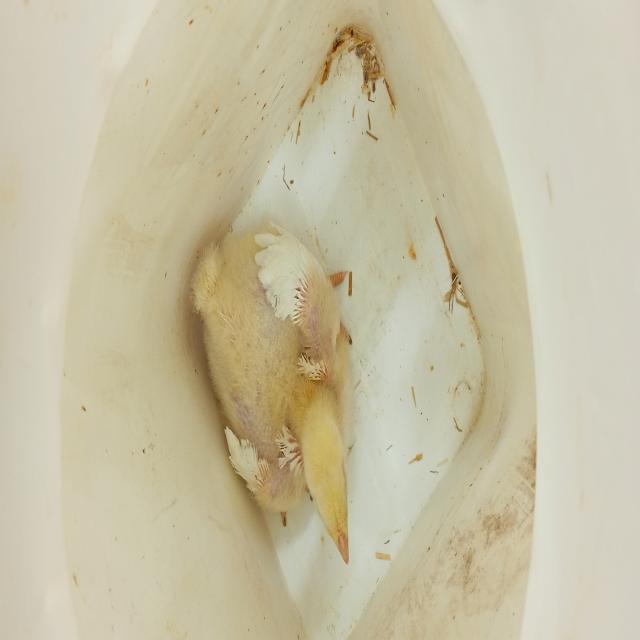
Weight: 601 g